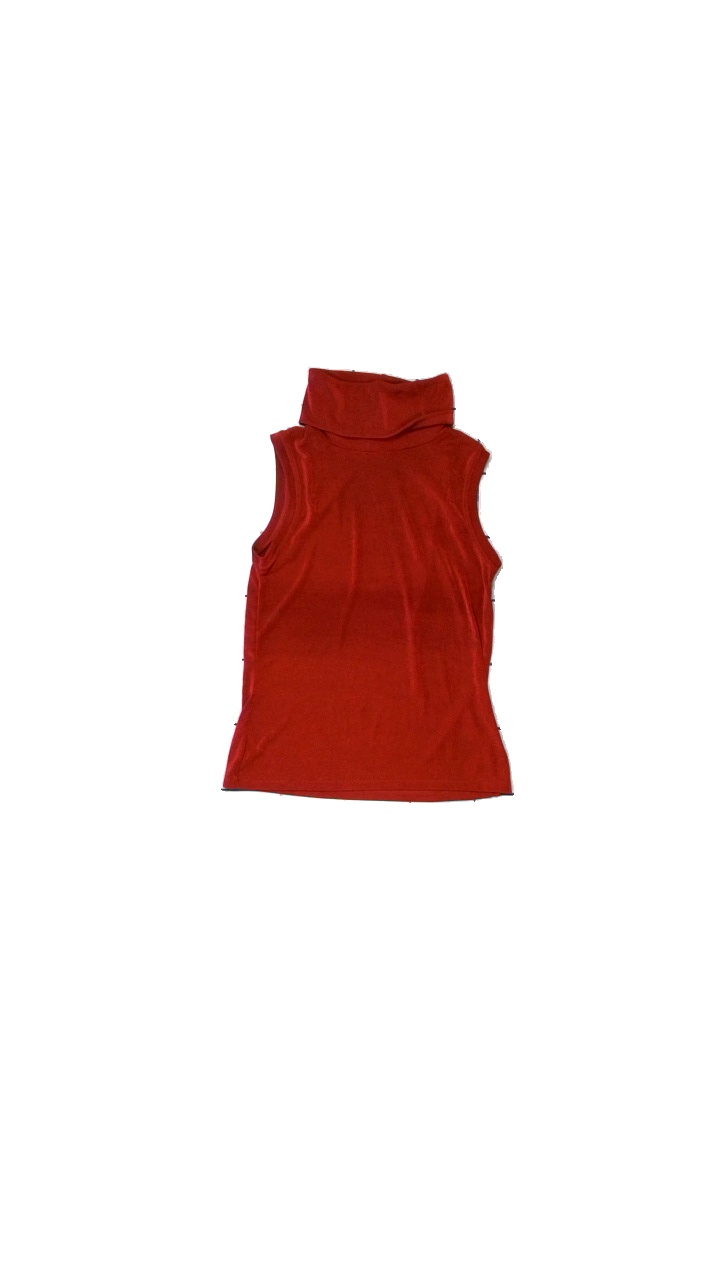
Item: Top (Ladies)
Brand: Lindex
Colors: Red
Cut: Regular
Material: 95%Polyester,5%Elastan
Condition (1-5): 3
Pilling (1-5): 3
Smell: Minor
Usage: Reuse
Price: <50